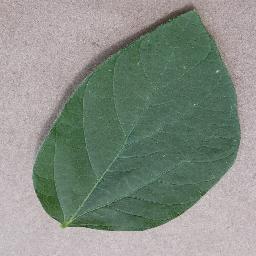
Label: Soybean___healthy